Heimatstil

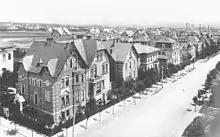
A district full of cottages in Vienna on the "" in 1910

The fashion for summer resorts in cooler regions (unlike today) took hold in the nineteenth century in the aristocracy and then in the bourgeoisie. With the onset of tourism and the culture of summer vacation, the new style quickly spread. This resulted in a colorful mixture of individual architectural features typical of the landscape, the buildings were, so to speak, adapted to the respective location and decorated accordingly with half-timbering, humpback blocks, carved elements or shutters. The architecture of the villas is similar to that of the countryside and farms and rural castles are idealized by using wood, decorating the buildings with oriel windows, watchtowers, etc.